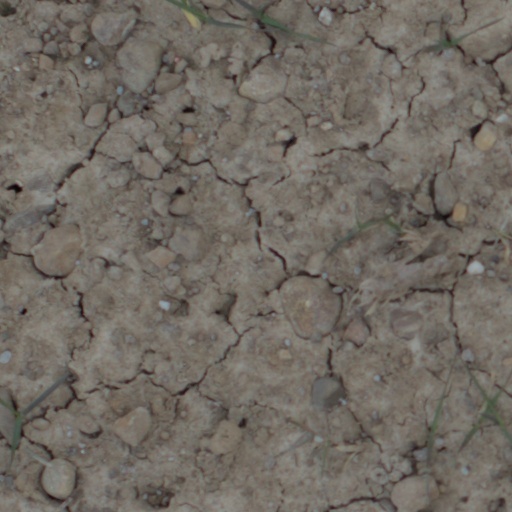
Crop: wheat